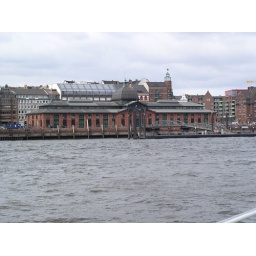
The old waterfront market building of Hamburg, still in use today.